Vegemite

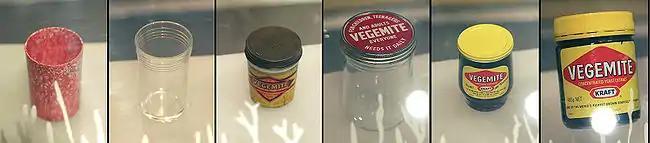
Different Vegemite jars – National Museum of AustraliaOriginally introduced in milk glass jars and in sizes up to a tin, from 1956 Vegemite was sold in clear glass jars.

During the 1990s, Kraft released a product in Australia known as Vegemite Singles. It combined two of Kraft's major products, Kraft Singles and Vegemite, into one, thus creating Vegemite-flavoured cheese. This extension of the Vegemite product line was an attempt by Kraft to capitalise on the enormous popularity of Vegemite and cheese sandwiches (made by placing a slice of cheese into a Vegemite sandwich). Vegemite Singles were later taken off the market.